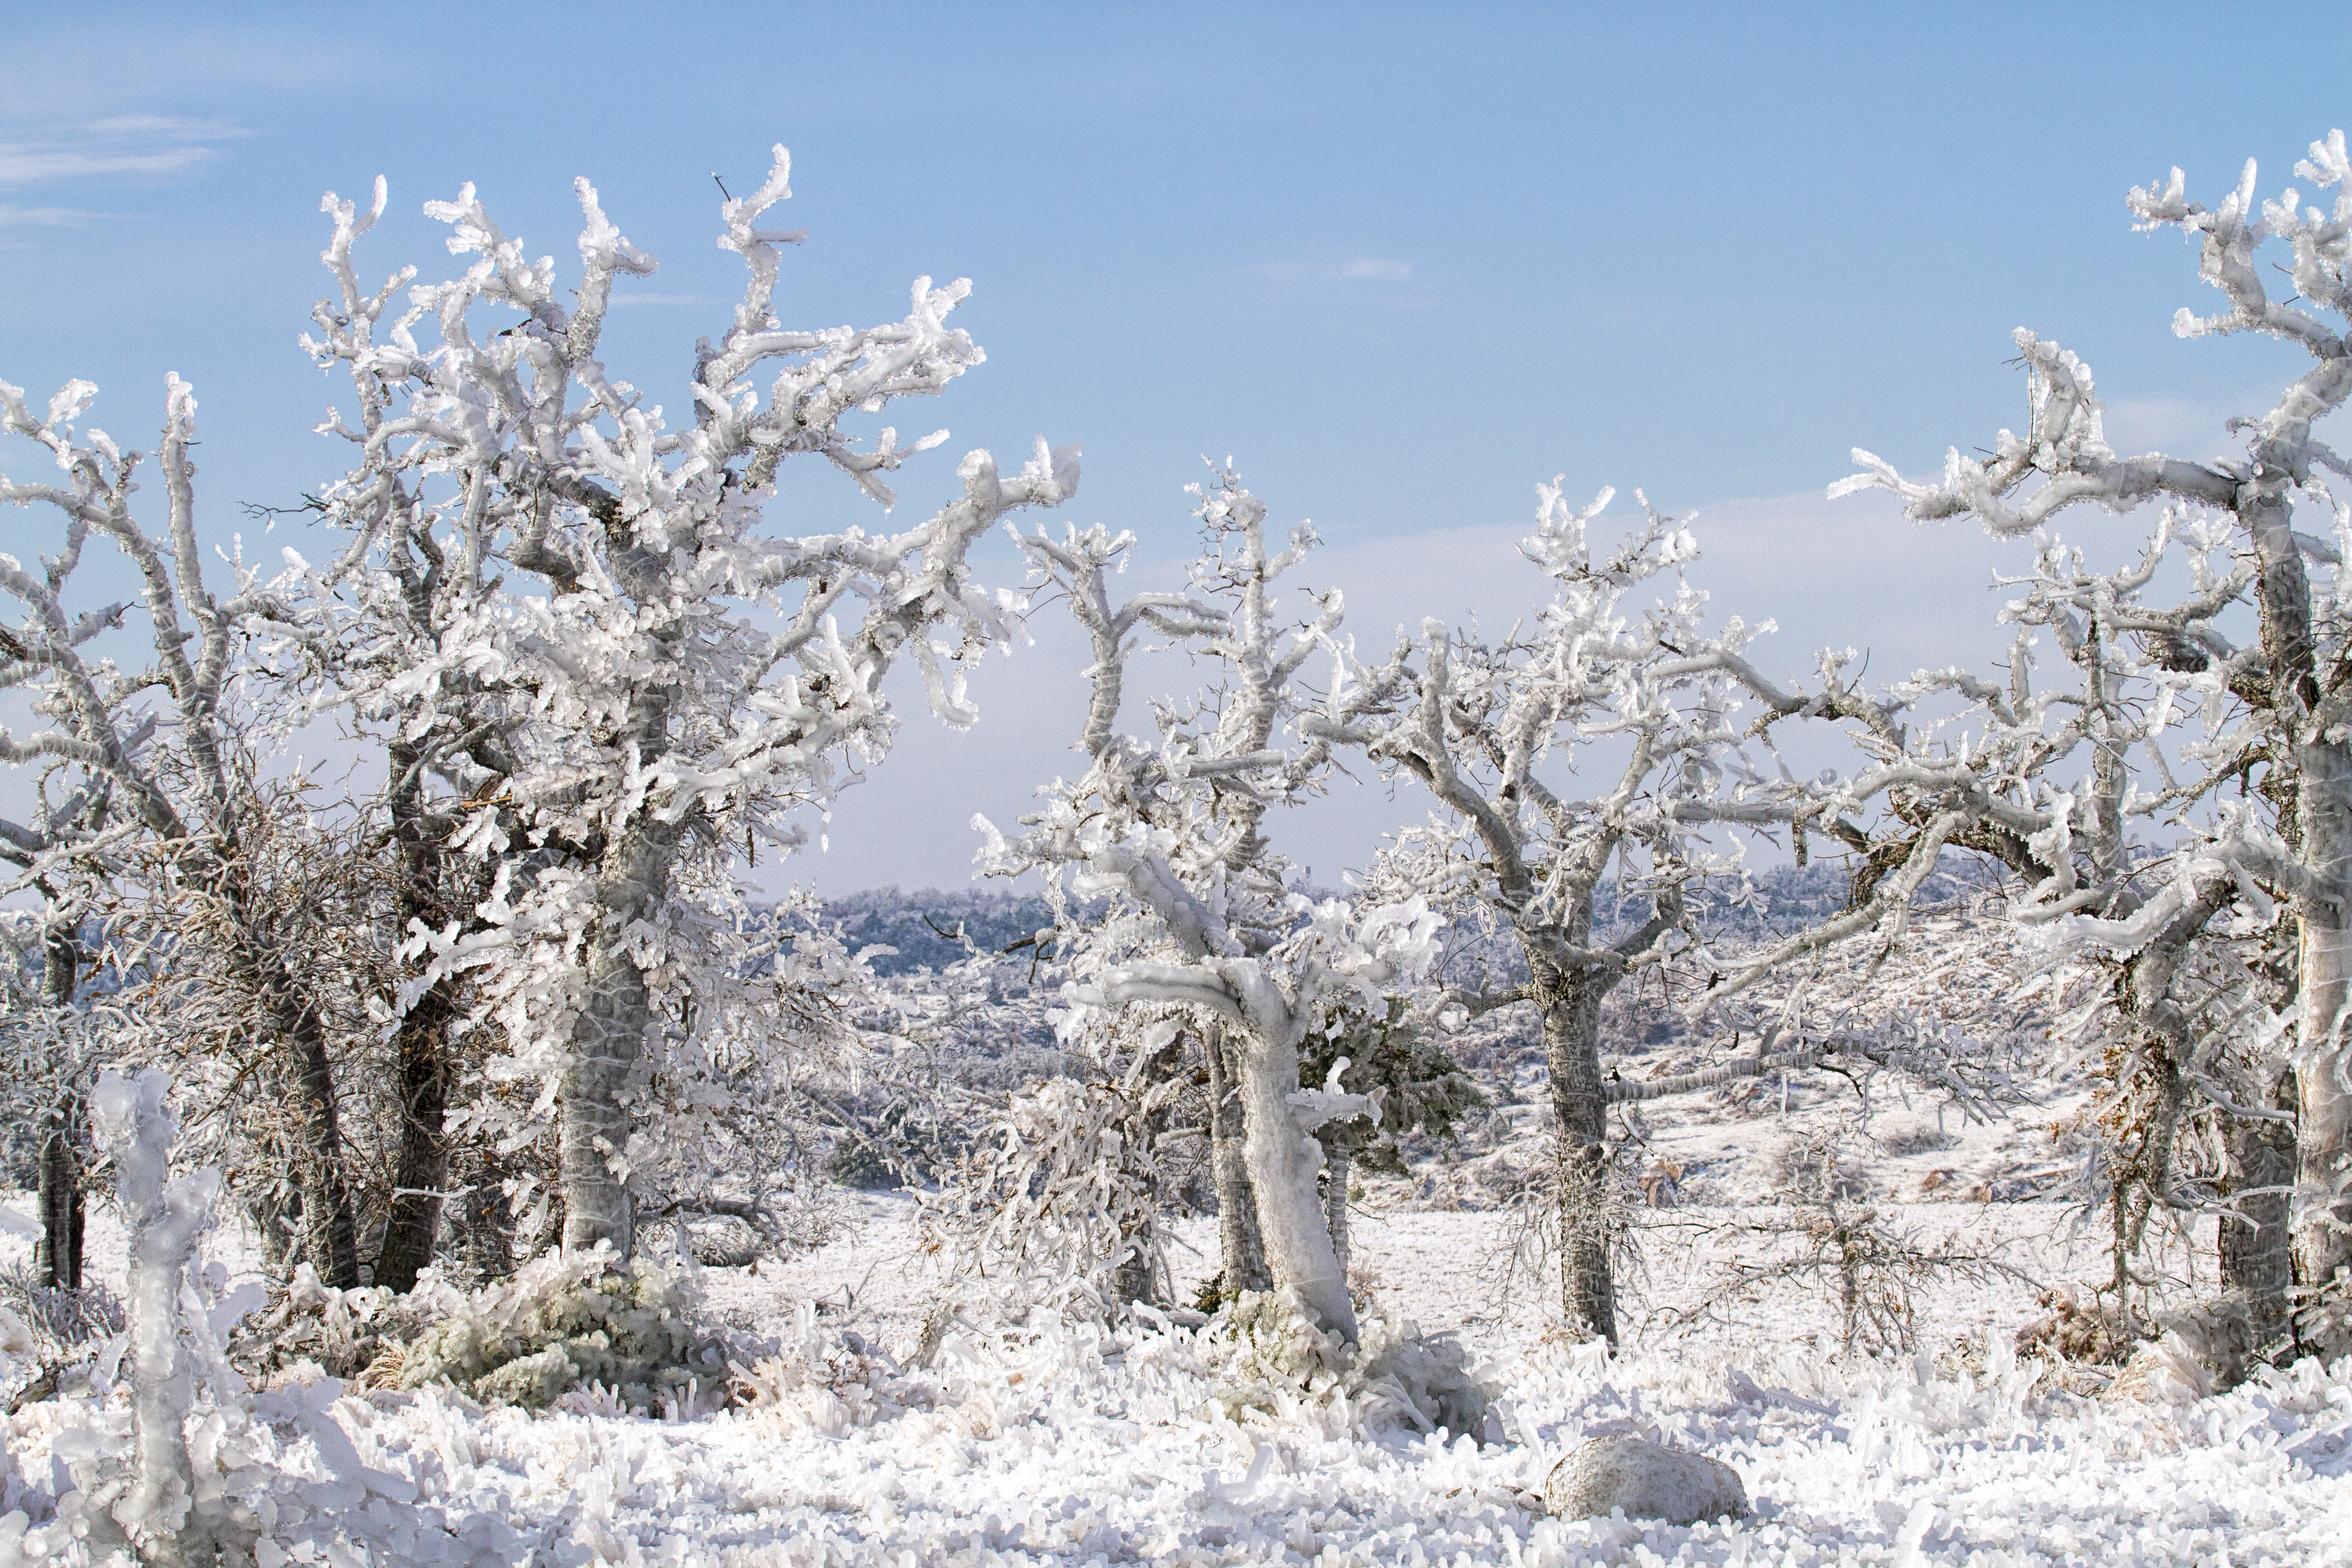
tree, branch, blossom, snow, winter, plant, flower, frost, ice, weather, season, oklahoma, freezing, larrysmith, wichitamountains